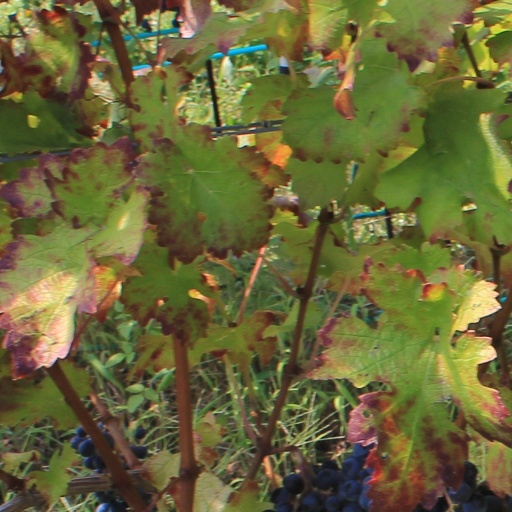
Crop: grape